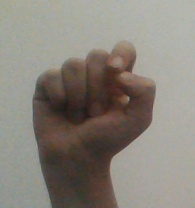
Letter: fa